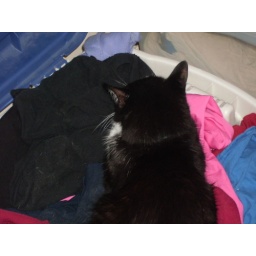
here is a picture of lucky sleeping in the clothes box on the floor in my room